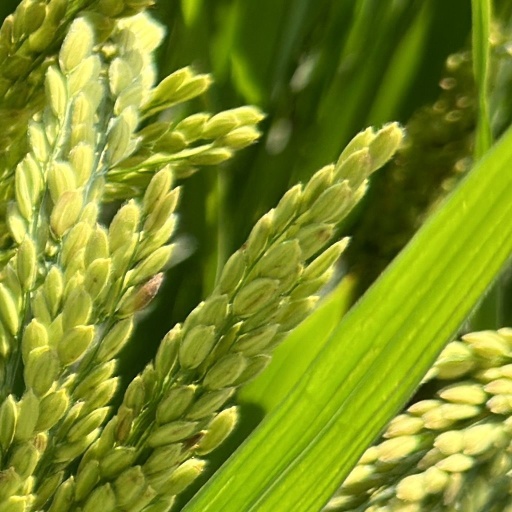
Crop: rice